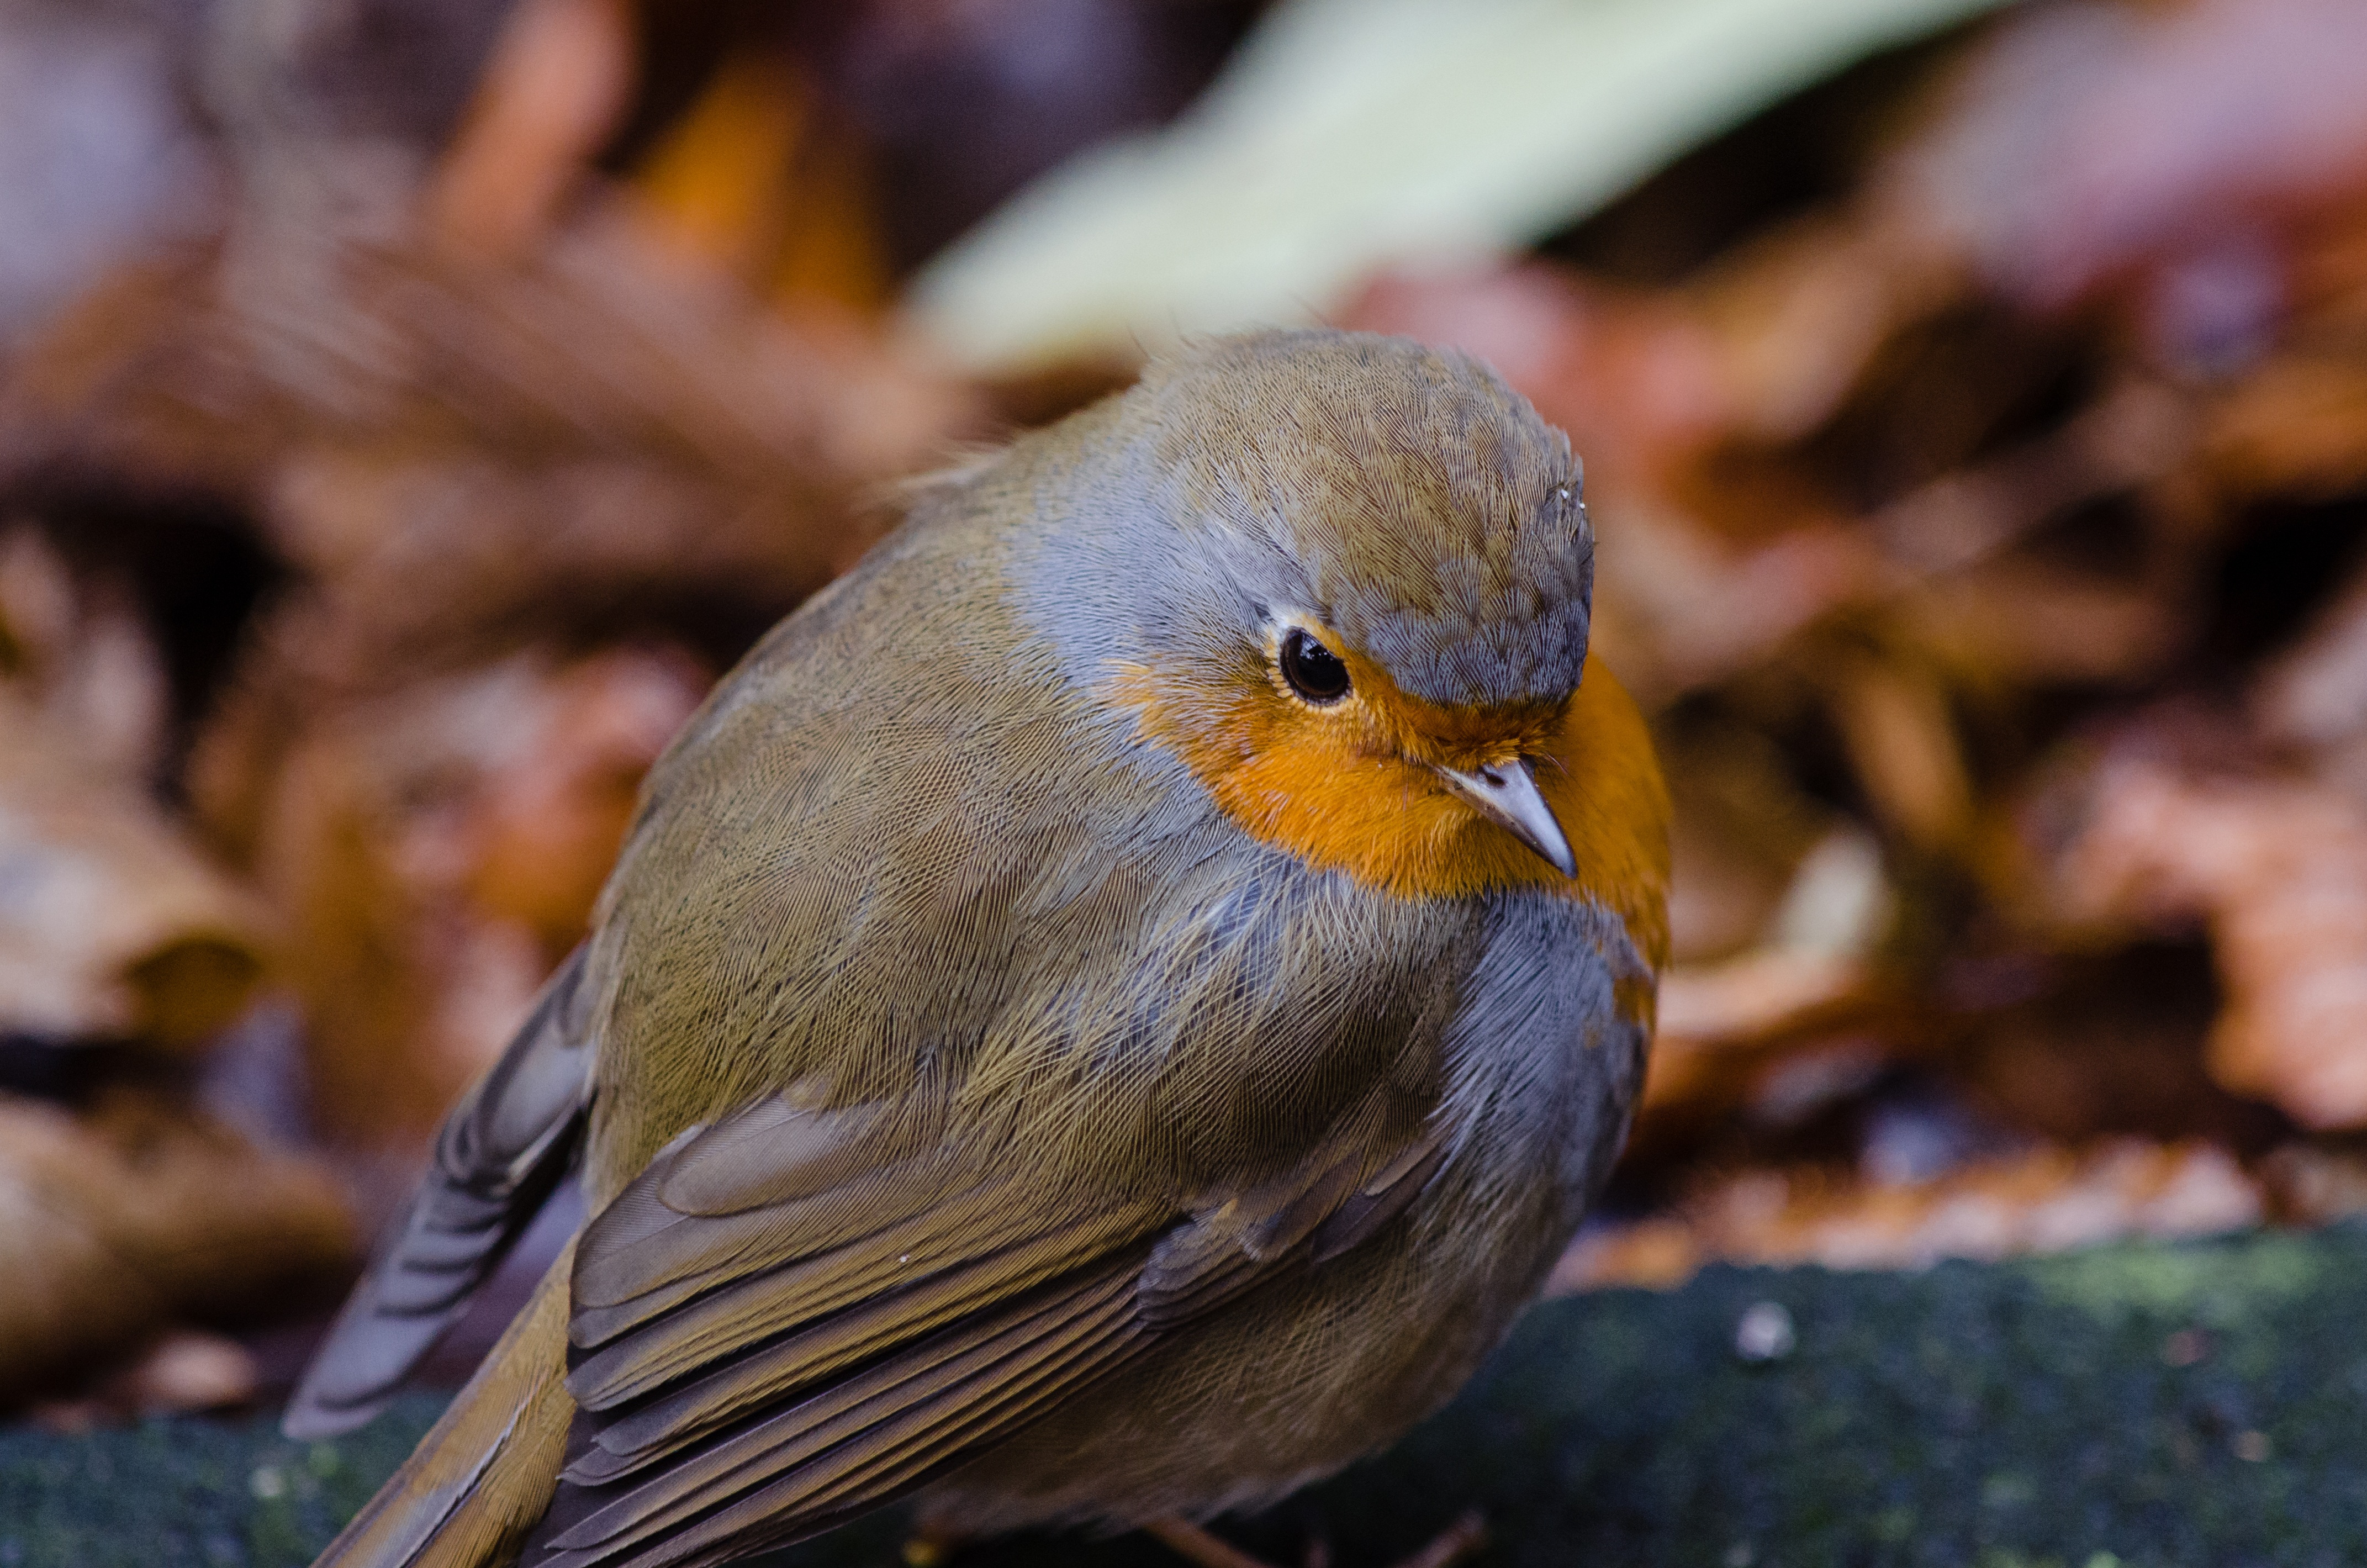
tree, nature, bird, blur, wood, fall, animal, wildlife, wild, environment, food, beak, park, robin, feather, avian, fauna, plumage, close up, outdoors, daylight, wings, little, vertebrate, finch, old world flycatcher, perching bird, european robin